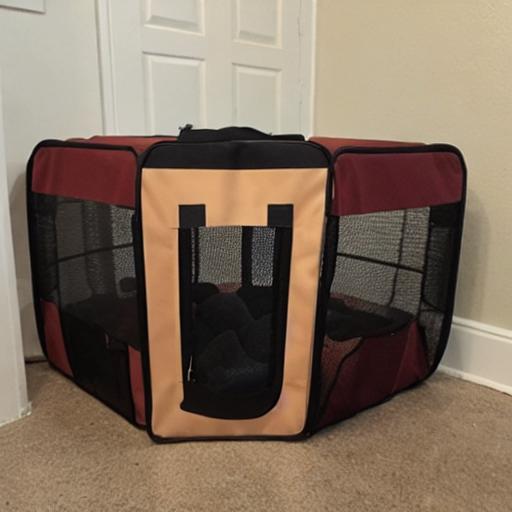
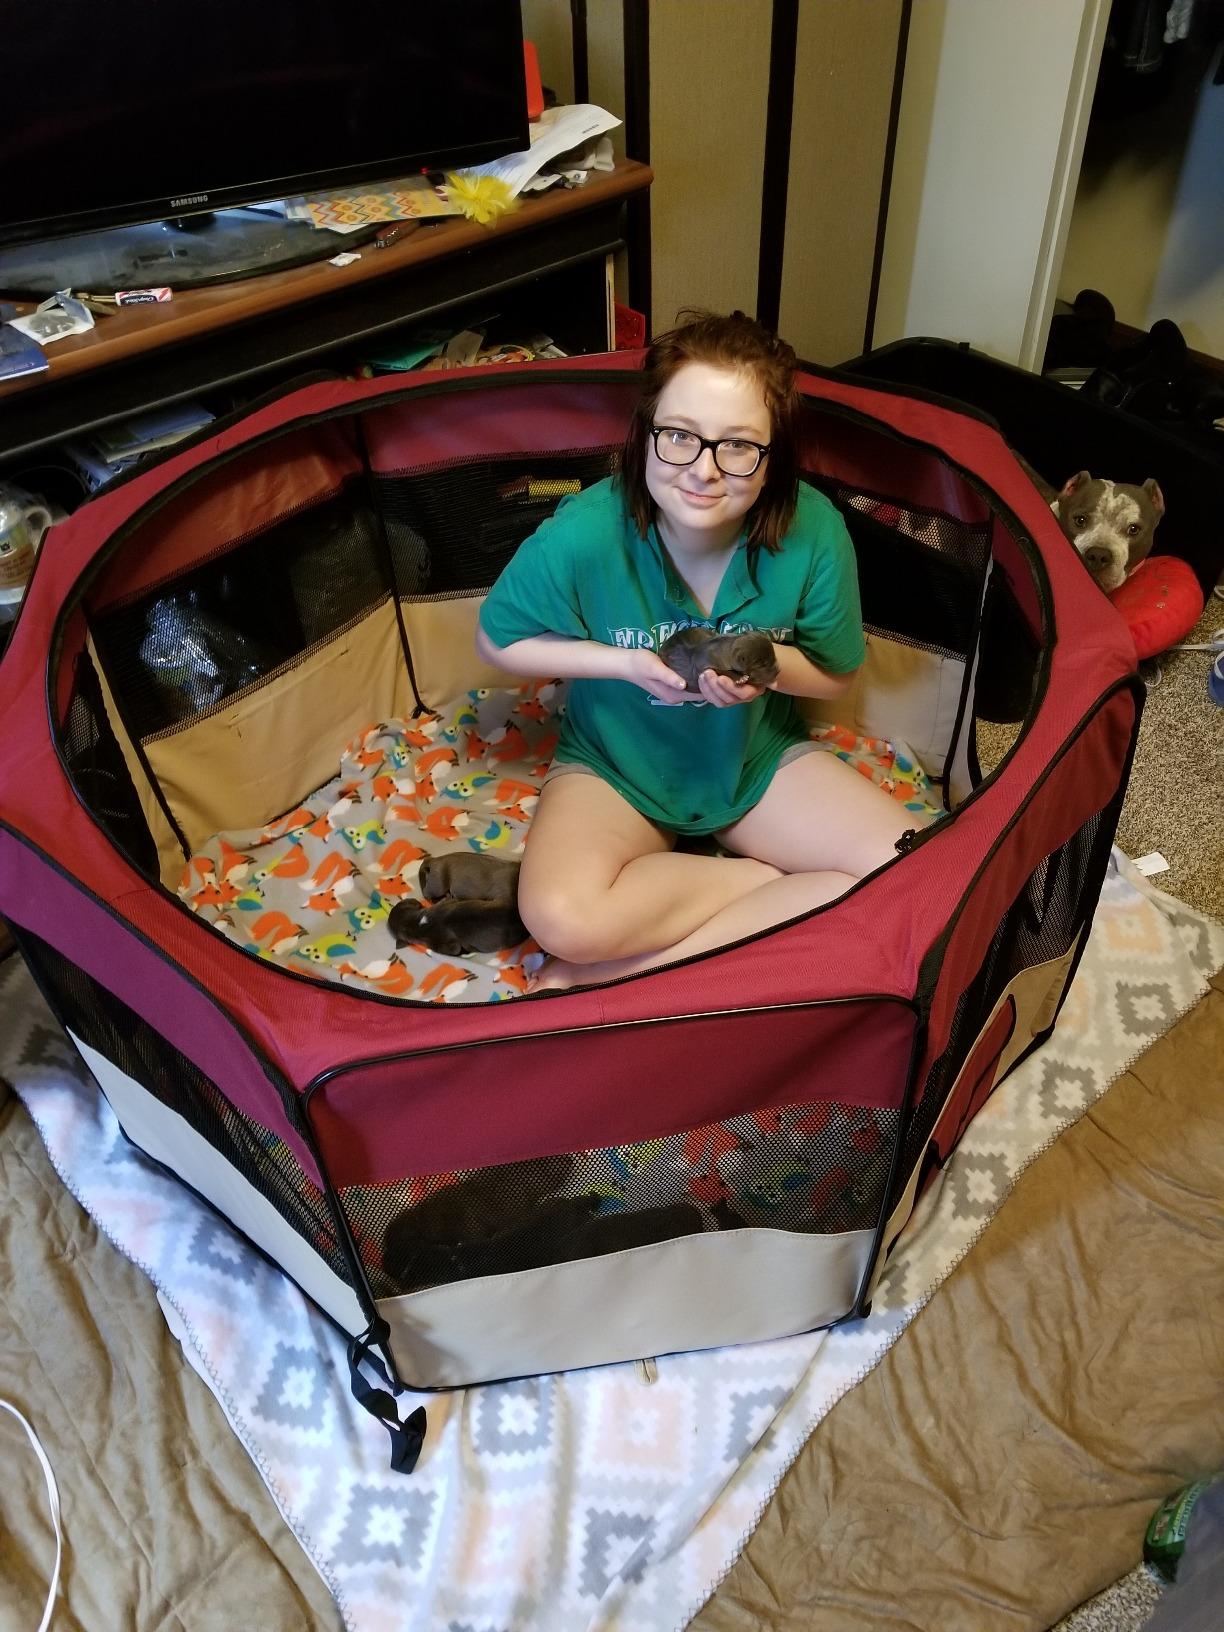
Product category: items_kennel
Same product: no